C. T. Loo

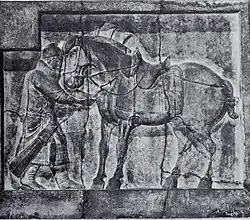
Saluzi, one of the Six Steeds of Zhao Mausoleum, sculpted relief showing horses of Emperor Taizong of Tang, sold to the University of Pennsylvania Museum by C.T. Loo in 1918

The fall of the Qing dynasty in 1911 weakened government supervision of antiquities and coincided with a growth of Western interest in them. Loo created a chain of middlemen who were on the lookout for items they thought he might buy, not only from now impoverished families, but also from imperial tombs, monuments, and monasteries.